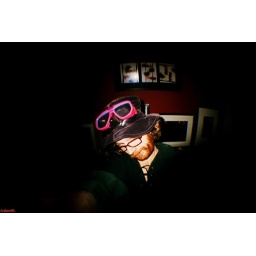
self fish portrait. Me wearing perhaps the most ridiculous shirt know in all the lands and some other stoopeeed sheeeeet.